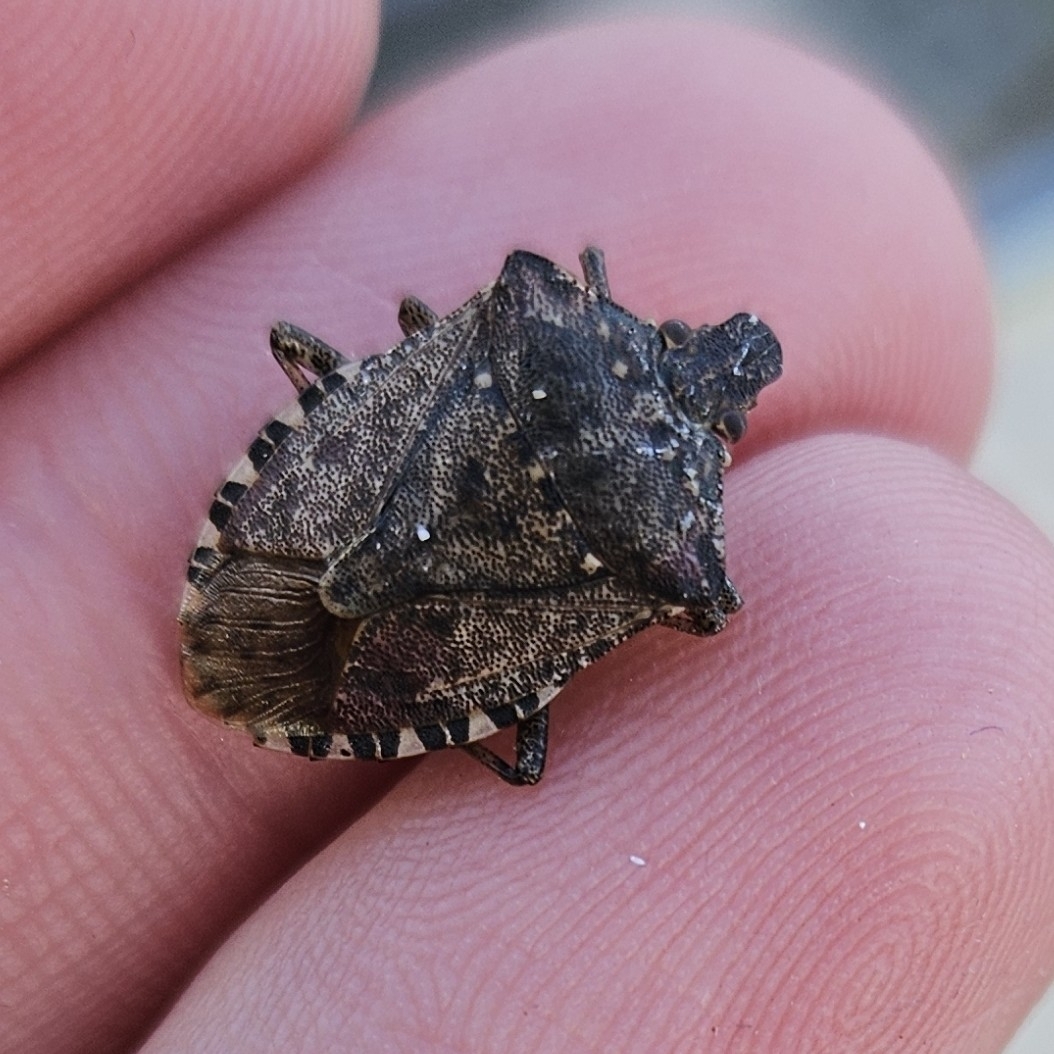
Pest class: stink_bug